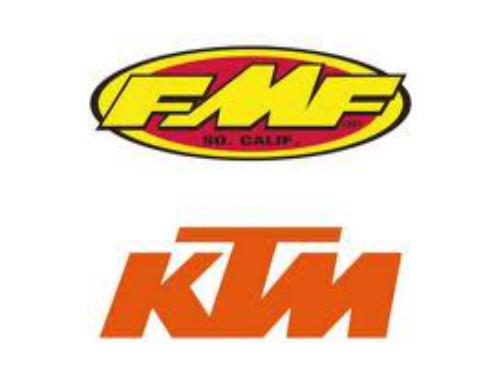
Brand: KTM
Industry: Transportation